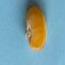
Maize quality: Good